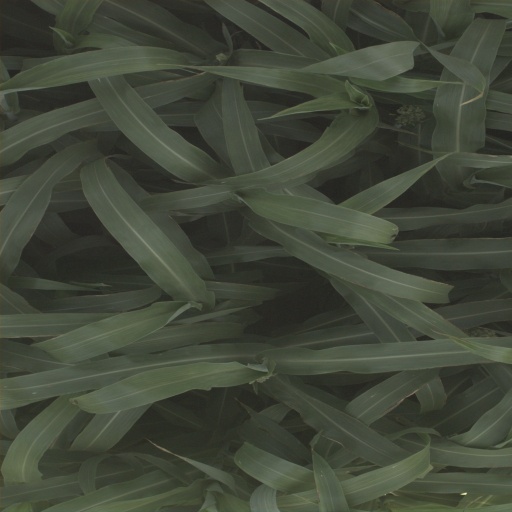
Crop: sorghum